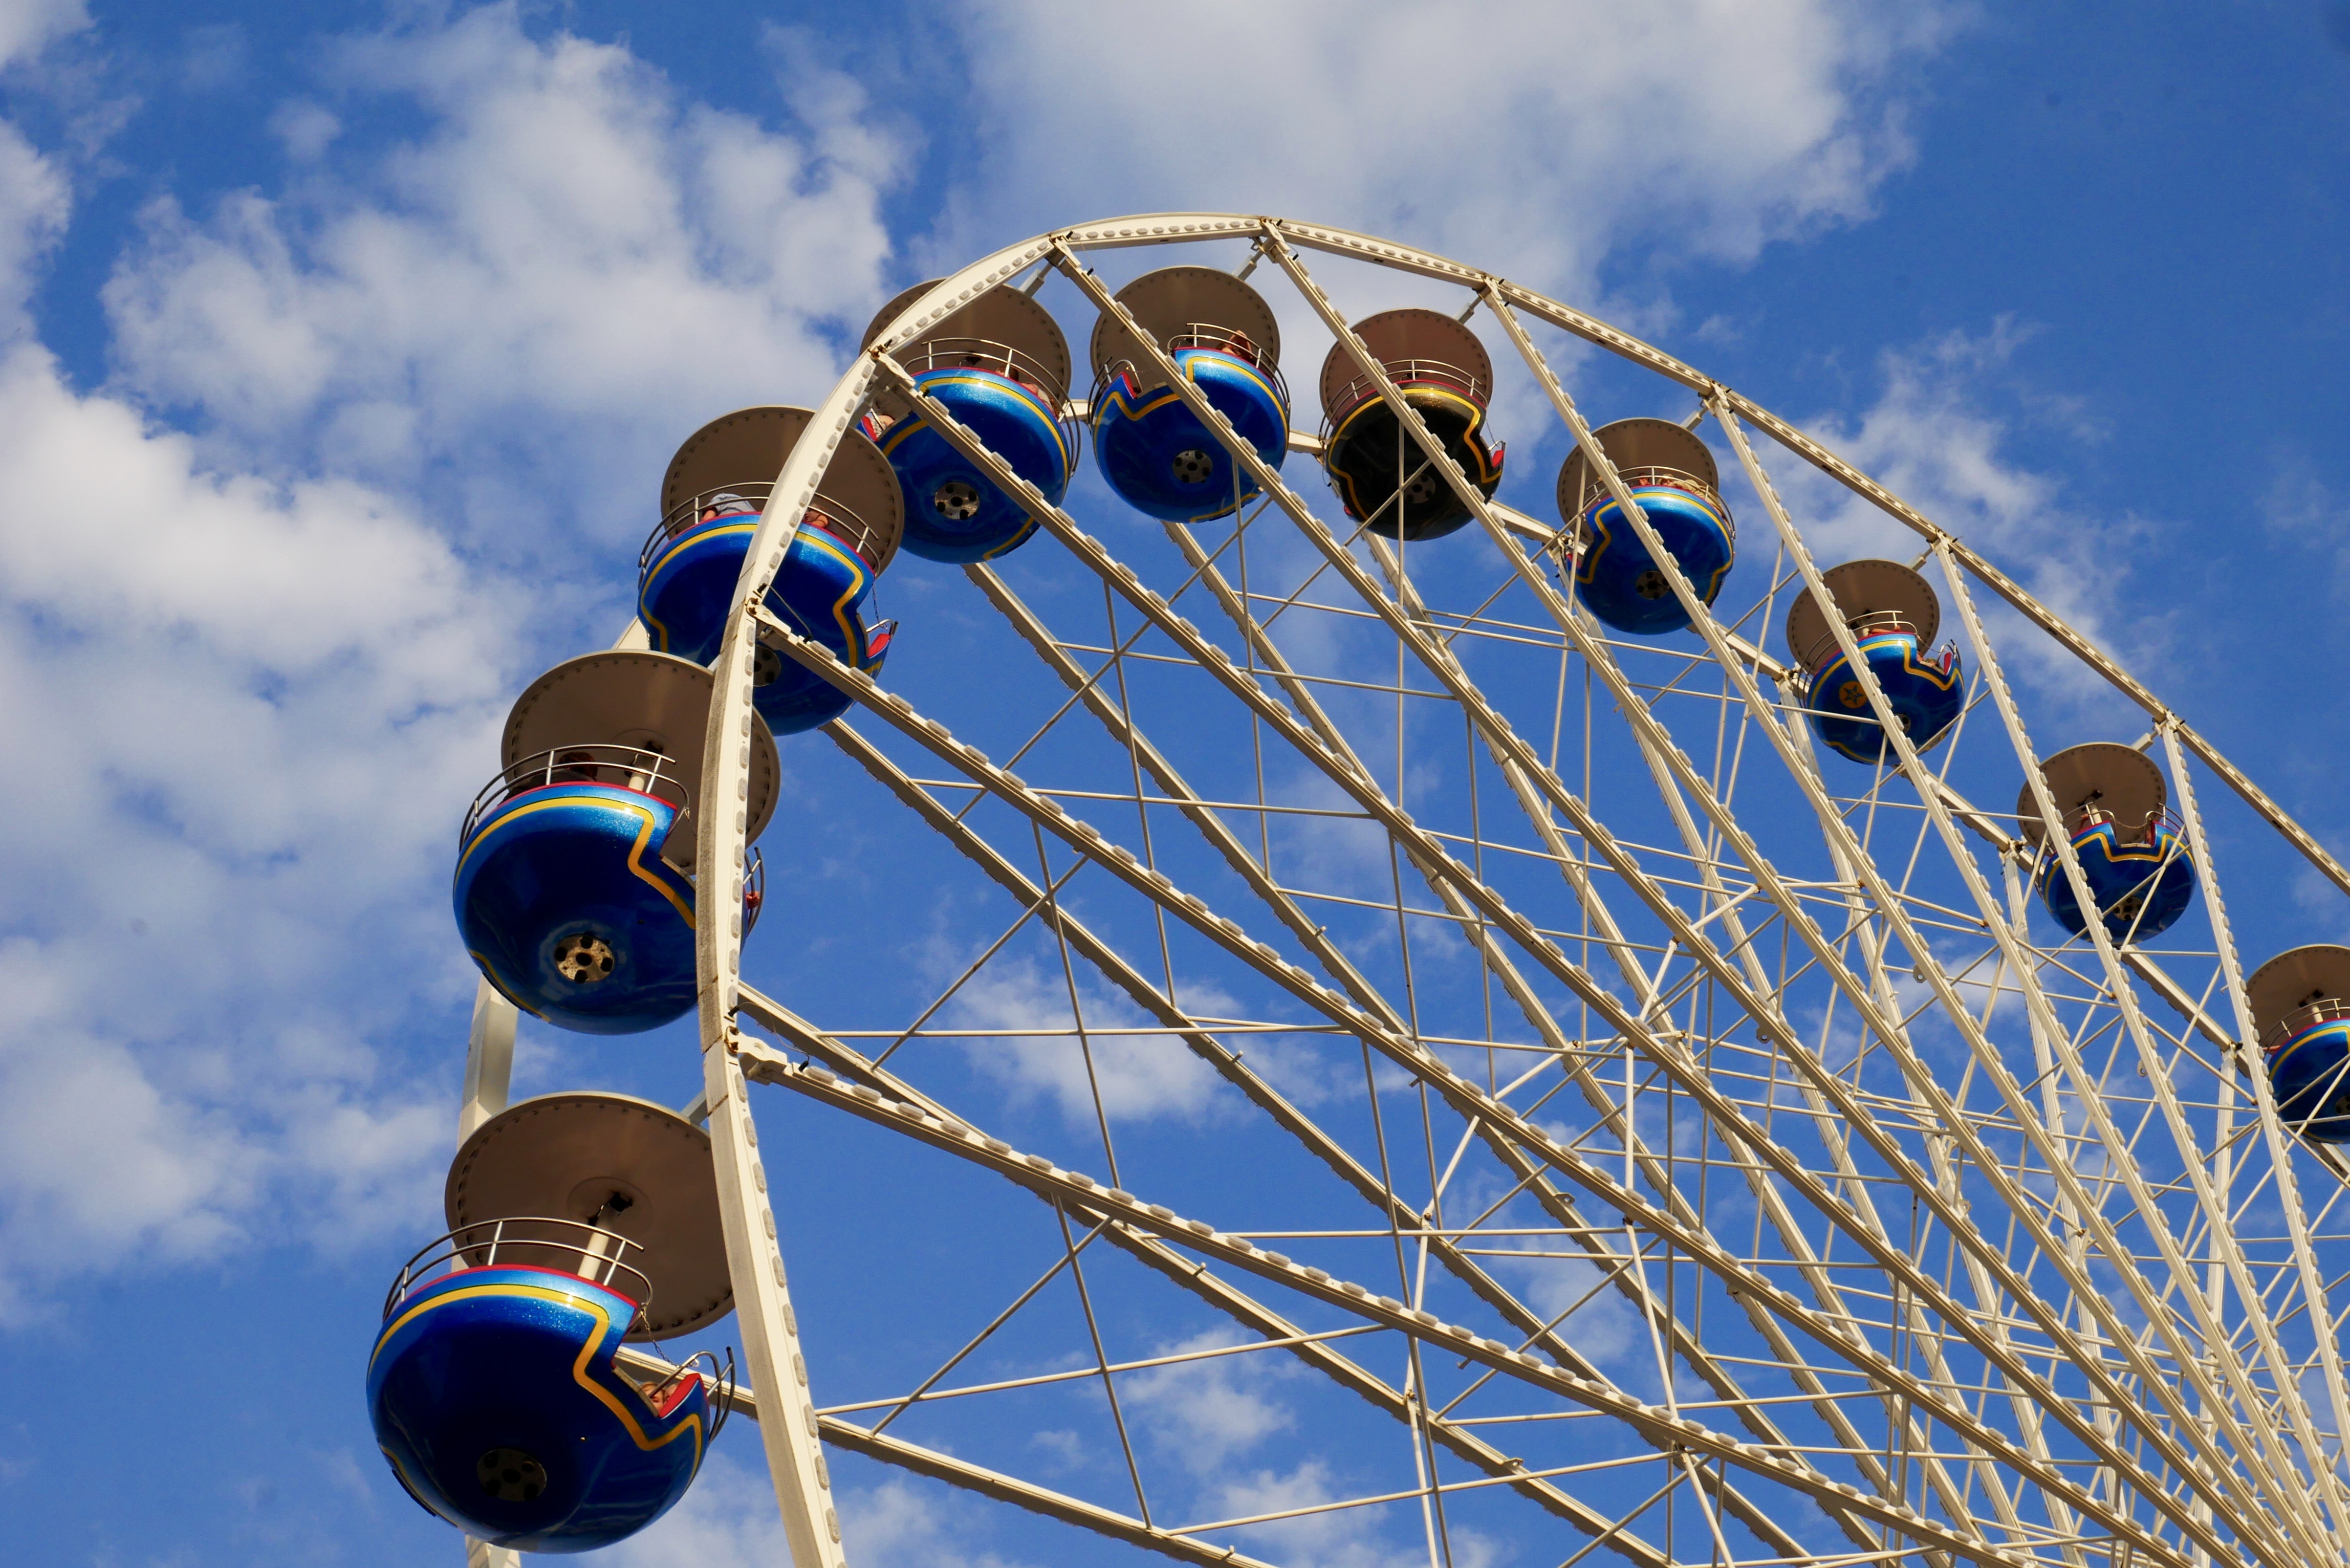
run, view, recreation, ferris wheel, amusement park, park, blue, roller coaster, height, fear, clouds, fun, tourist attraction, funfair, around, fear of heights, amusement ride, outdoor recreation